Polling for United States presidential elections

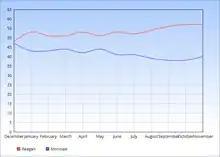
1984 Presidential Election

Reagan had low approval ratings early in his first term, but by 1983 the economy had improved enough to give him a boost for re-election. His challenger was former Vice President Walter Mondale, who advocated a nuclear freeze, the Equal Rights Amendment and a balanced budget. Mondale benefited from a strong first debate (where the 73-year-old Reagan seemed slow), but the Reagan-Bush ticket had a resounding election victory. Reagan again cast himself as the candidate of optimism, taking credit for an improved economy and an increase in national pride after the social upheaval of the 1960s and 1970s. Mondale's unpopular proposal to raise taxes to reduce the deficit and association with the Carter administration's "malaise" largely doomed his campaign from the start.